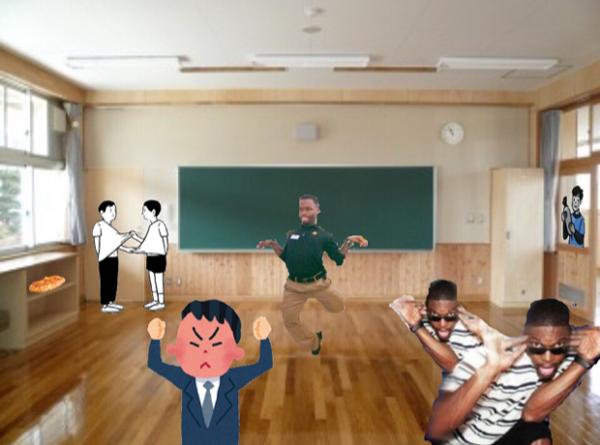
回答: ボケがお題に勝てる気がしない